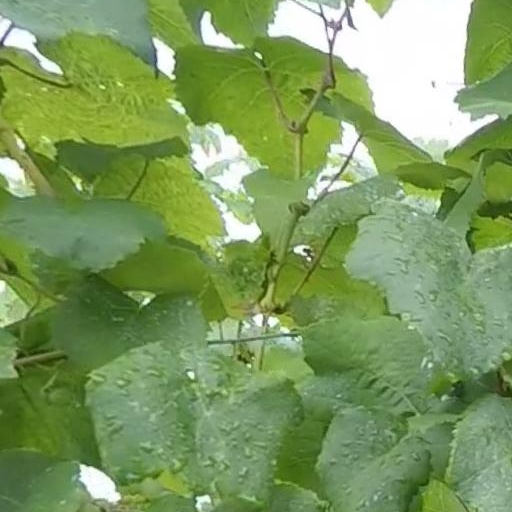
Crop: grape